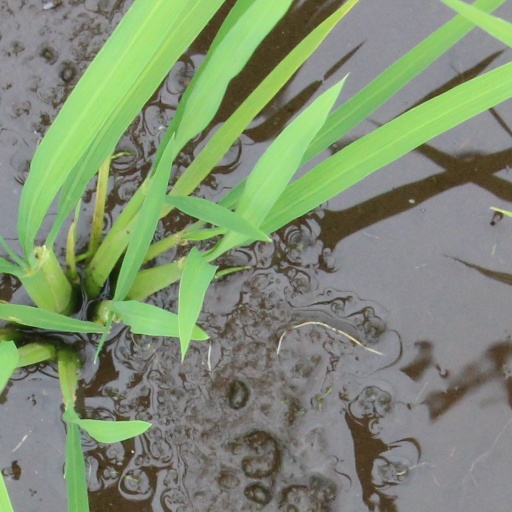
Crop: rice